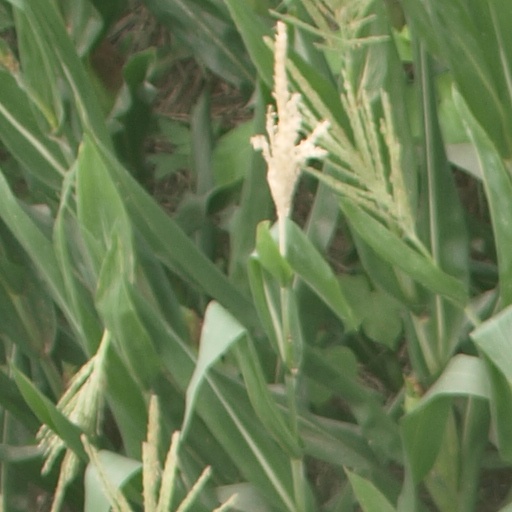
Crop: maize; corn